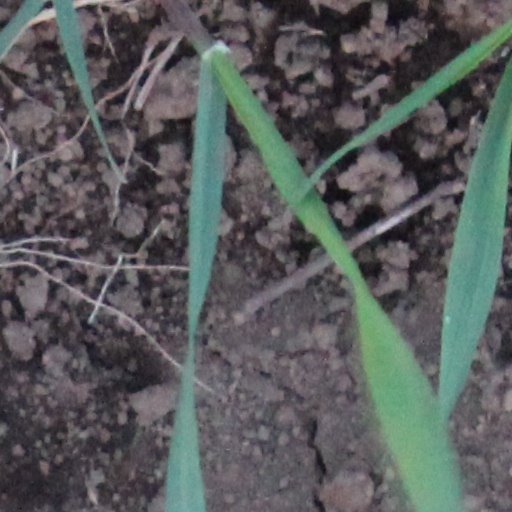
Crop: wheat